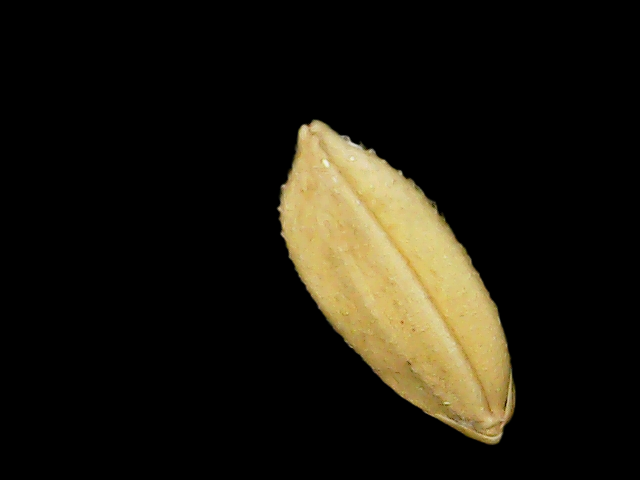
Rice variety: Binadhan10